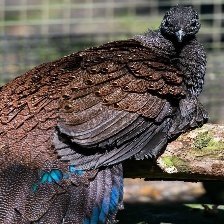
Species: BORNEAN PHEASANT
Scientific name: POLYPLECTRON SCHLEIERMACHERI